List of gray wolf populations by country

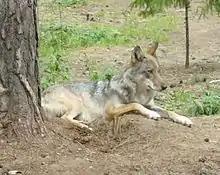
A wolf in Belarus

Germany's wolves were first spotted in 1998, and are thought to have migrated from western Poland.